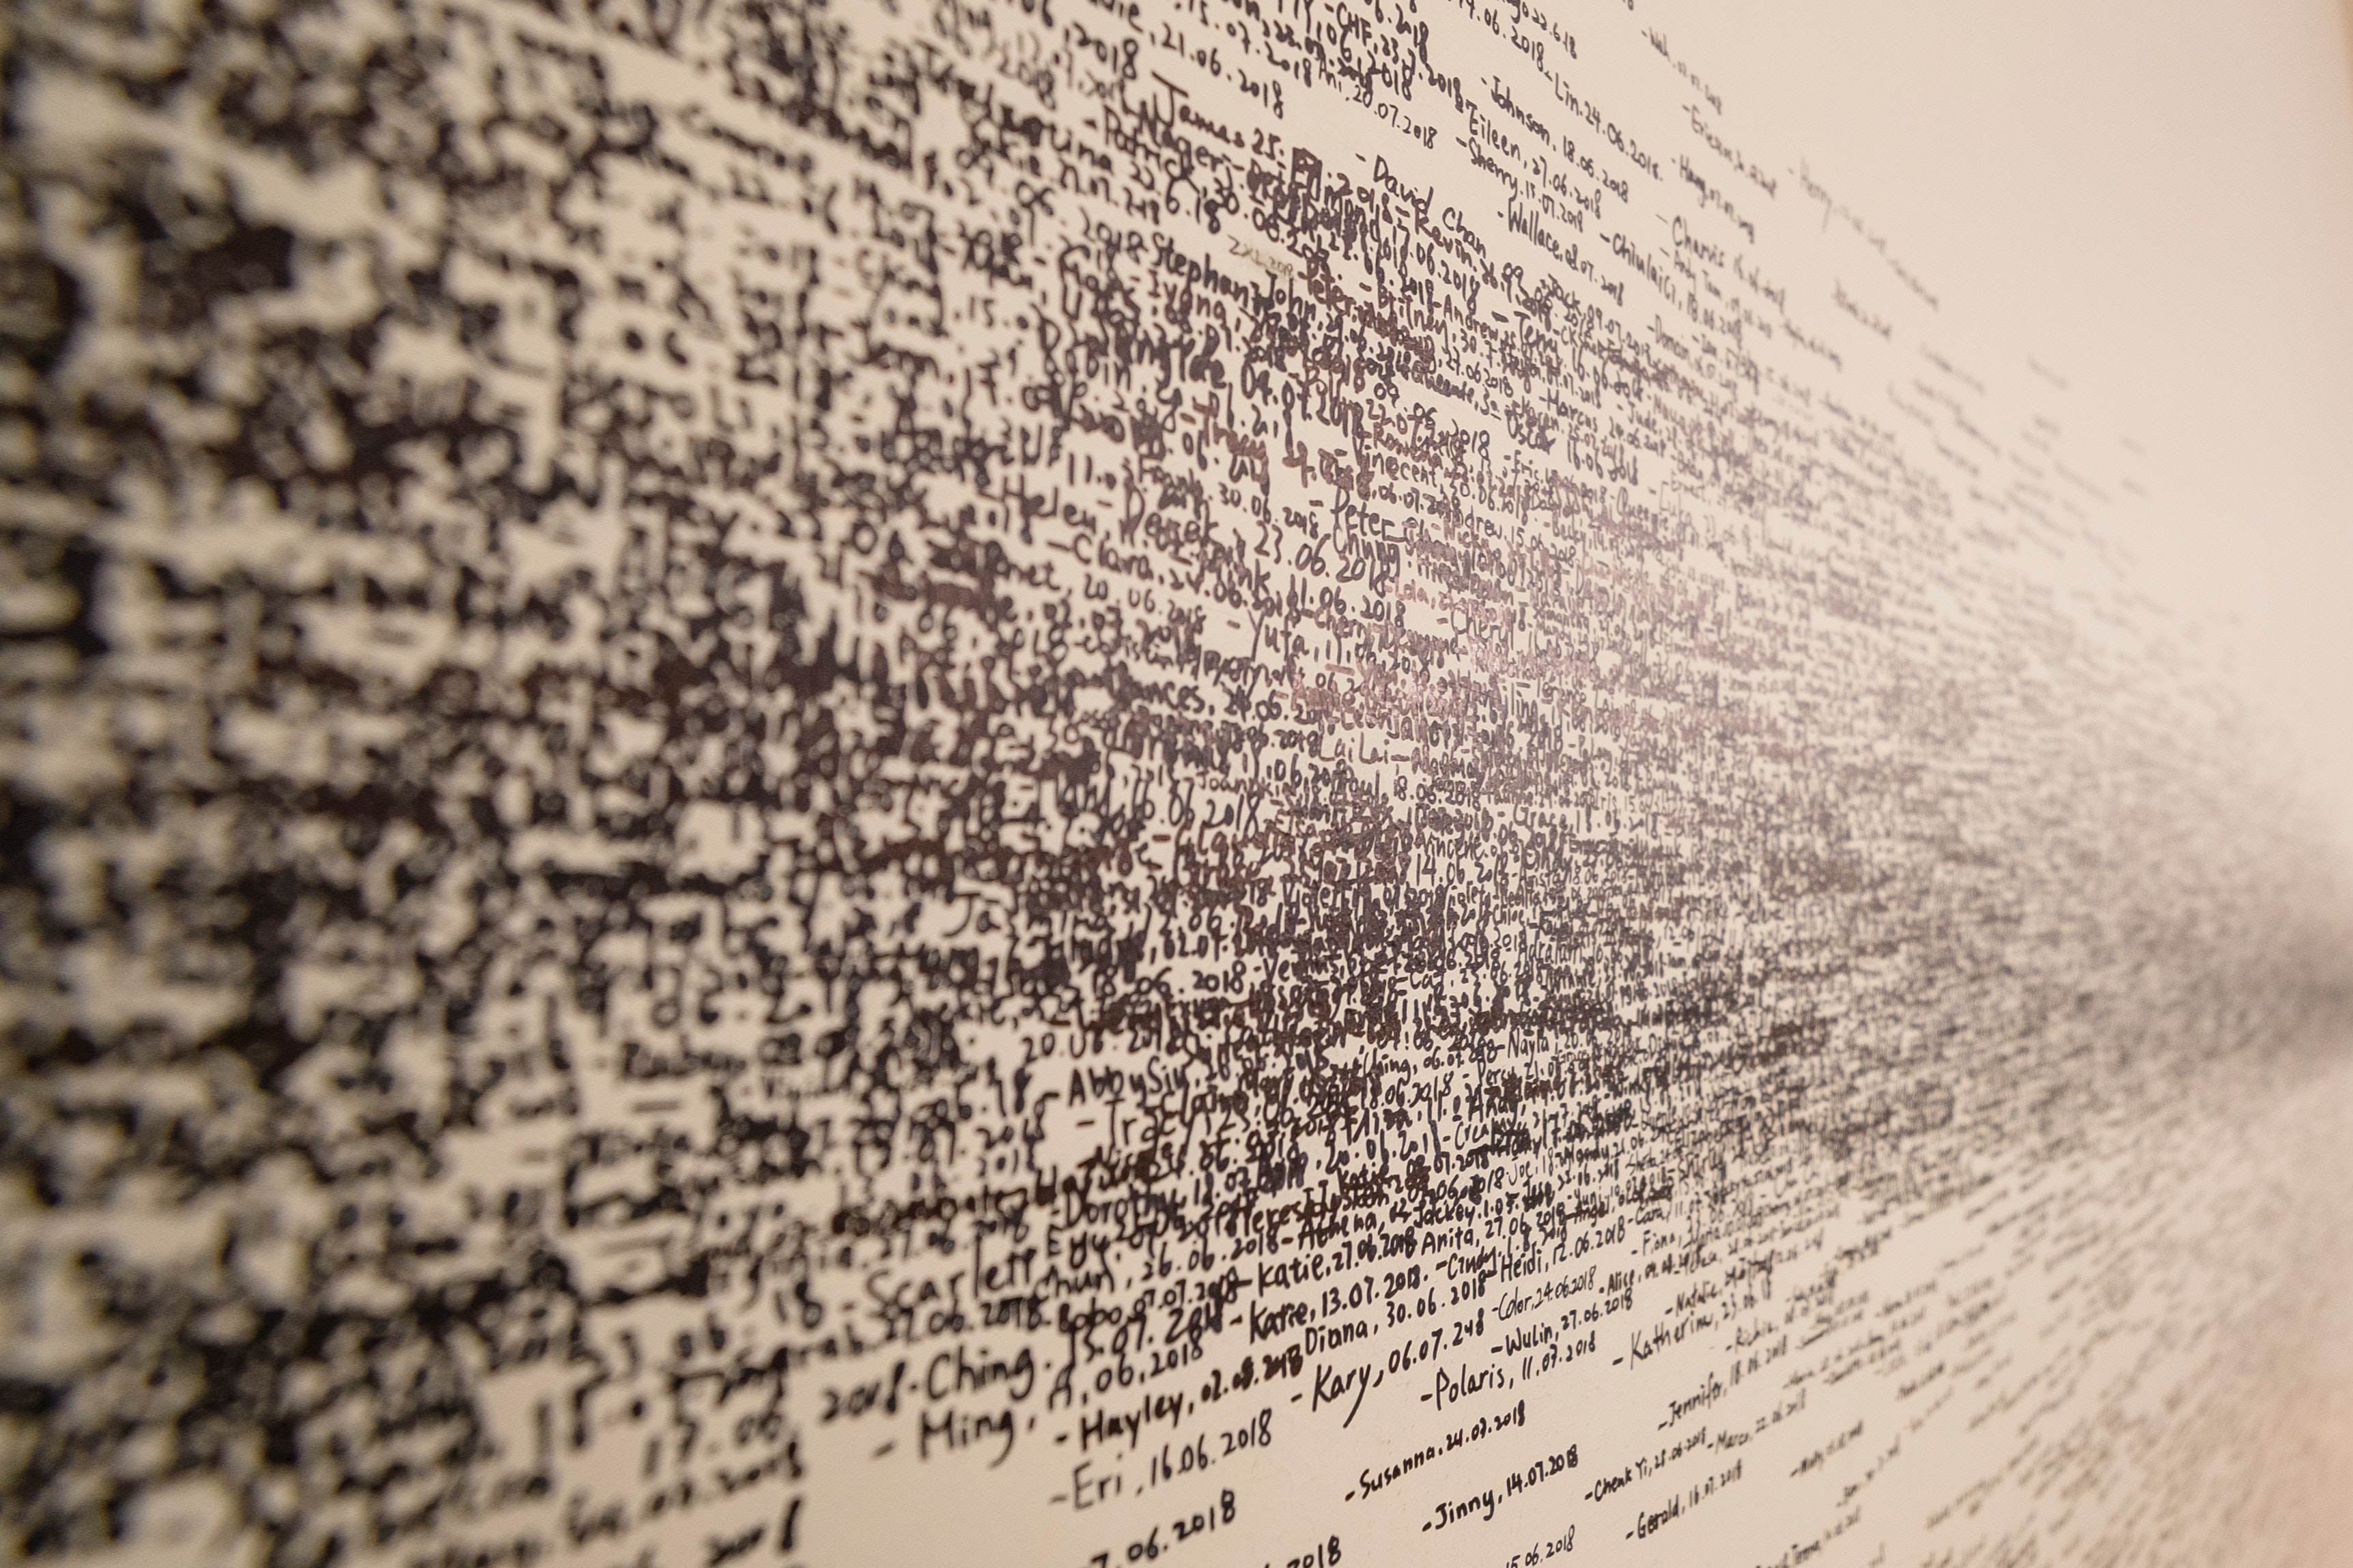
wall, text, close up, photography, pattern, drawing